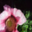
Label: poppy